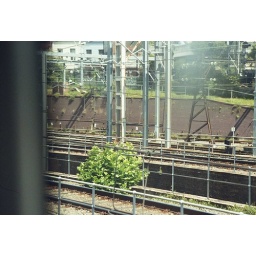
tooling around in a moving train. the blurred section is actually where someone has carved into the glass door